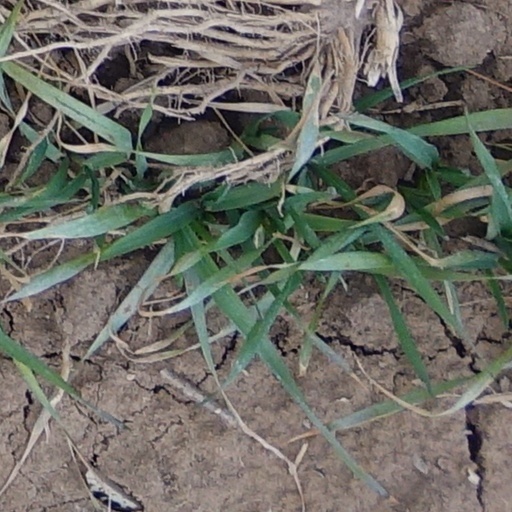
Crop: wheat